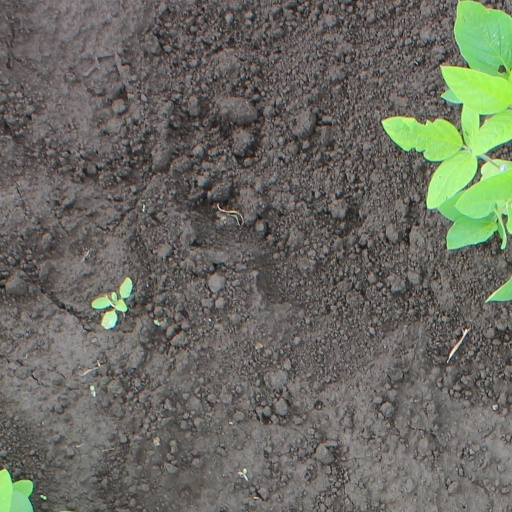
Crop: soybean